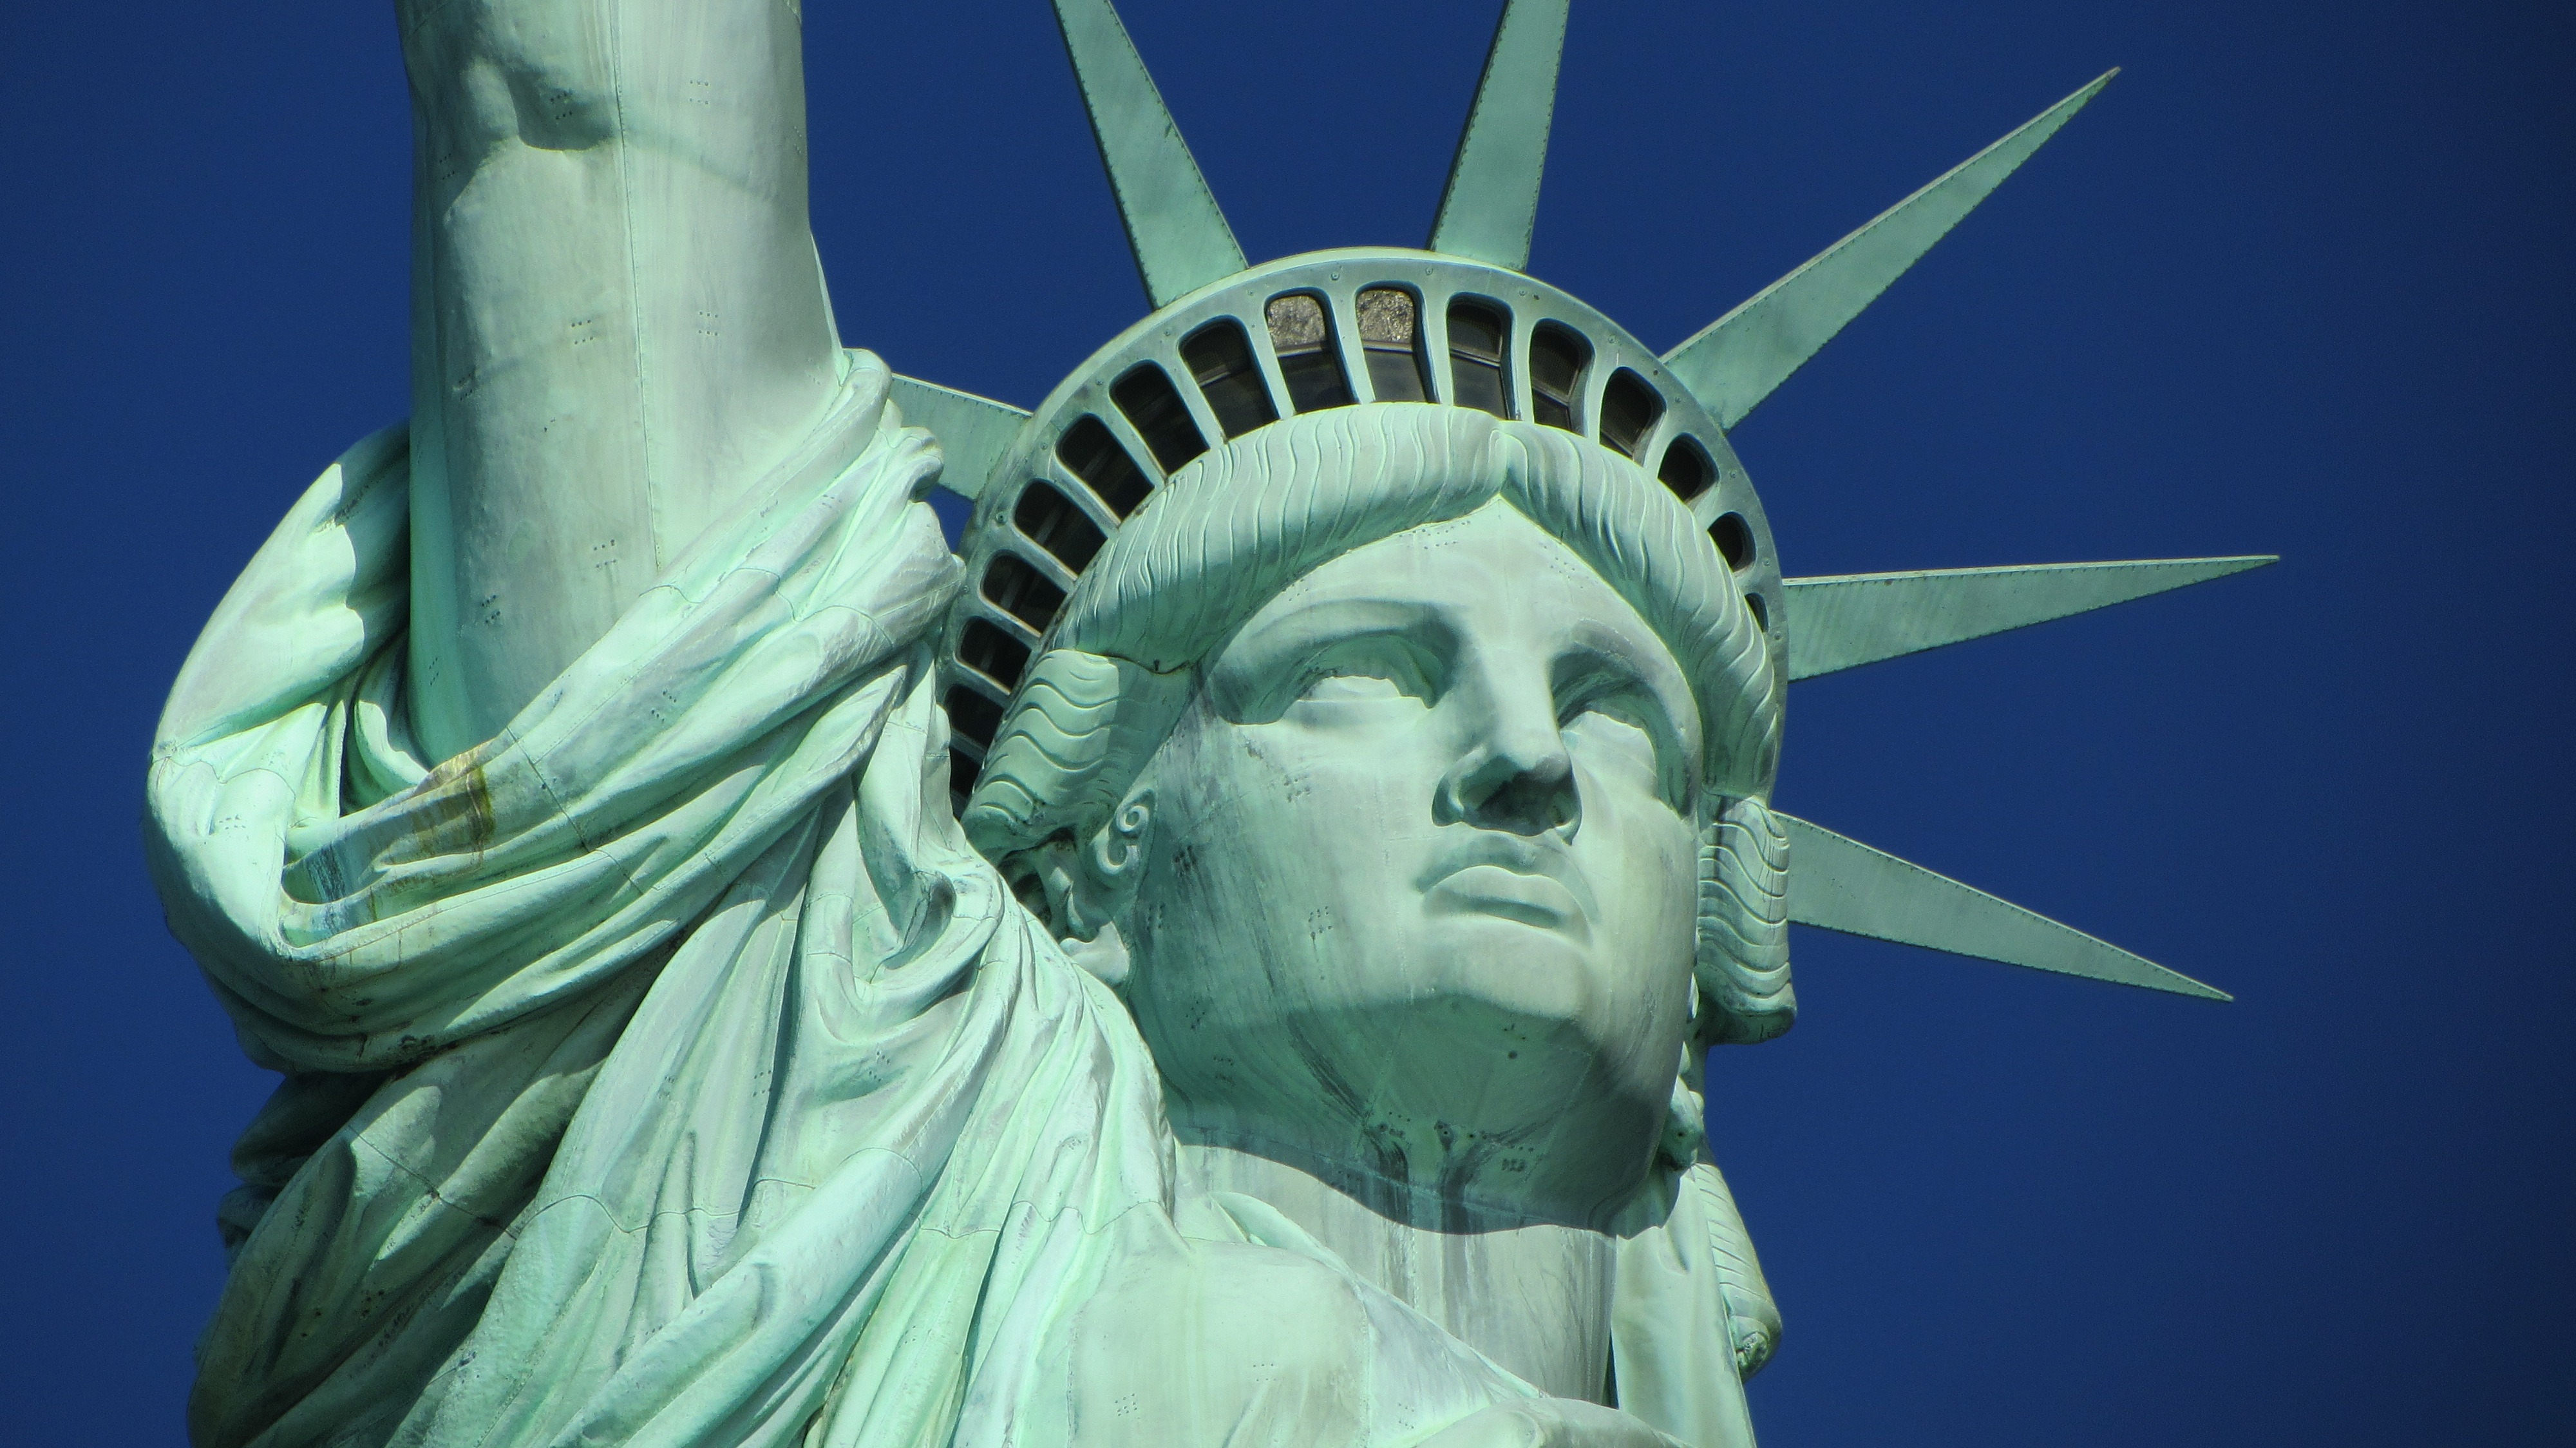
city, new york, monument, underwater, statue, statue of liberty, nyc, usa, united states of america, landmark, blue, close up, sculpture, art, illustration